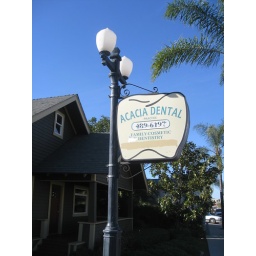
Dental office sign in Escondido, California.